Goshavank

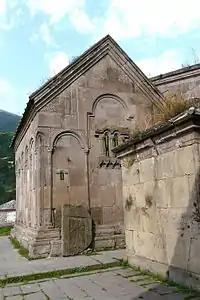
Grigor Lusavorich Church

It is a small vaulted structure. The bottom of the altar apse is trimmed by a graceful arcature topped with a band which is ornamented with an intricate geometrical pattern and garlands of alternating trefoils and spheres. The columns of the interior lining the sides of the apse and supporting the wall arch of the arched floor are covered with twisted flutings and fillets; a floral ornament of an ingenious design fills the middle of the lintels of the doors leading to annexes.